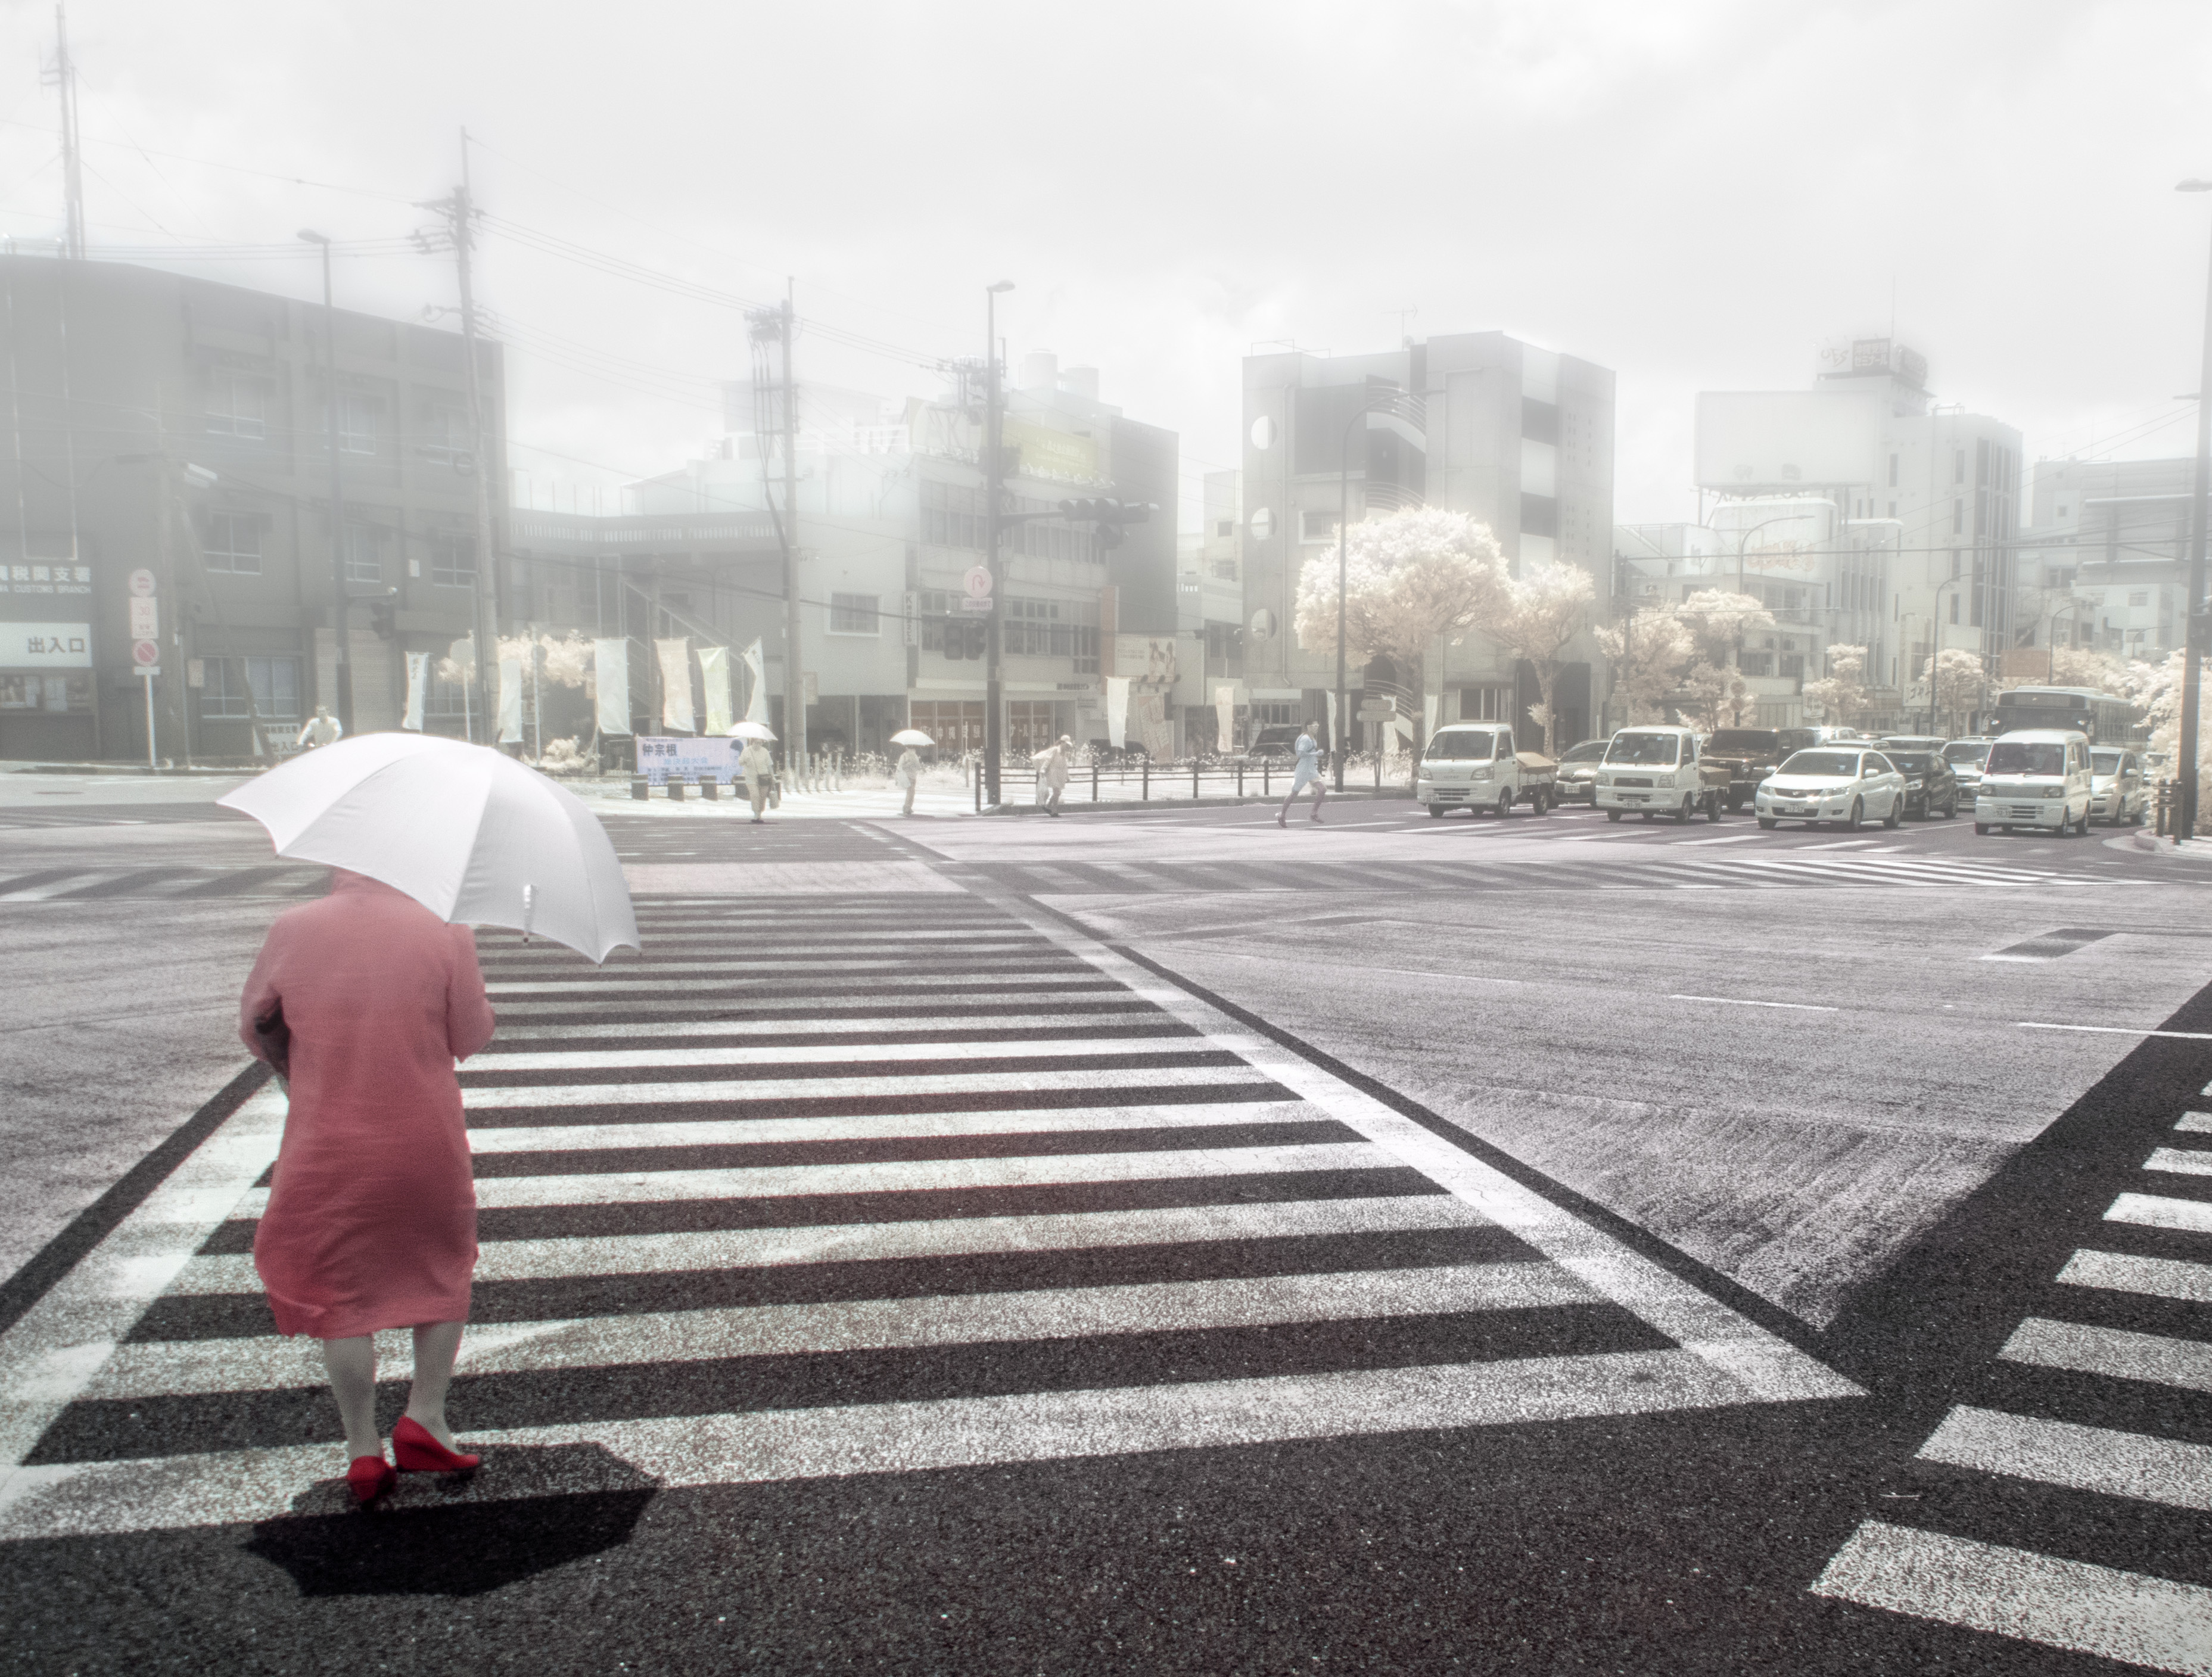
pedestrian, black and white, road, street, city, walkway, weather, japan, lane, infrastructure, zebra crossing, sliderssunday, pedestrian crossing, road surface, residential area, human settlement